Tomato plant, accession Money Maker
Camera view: vertical (180 deg); turntable rotation: 180 degrees
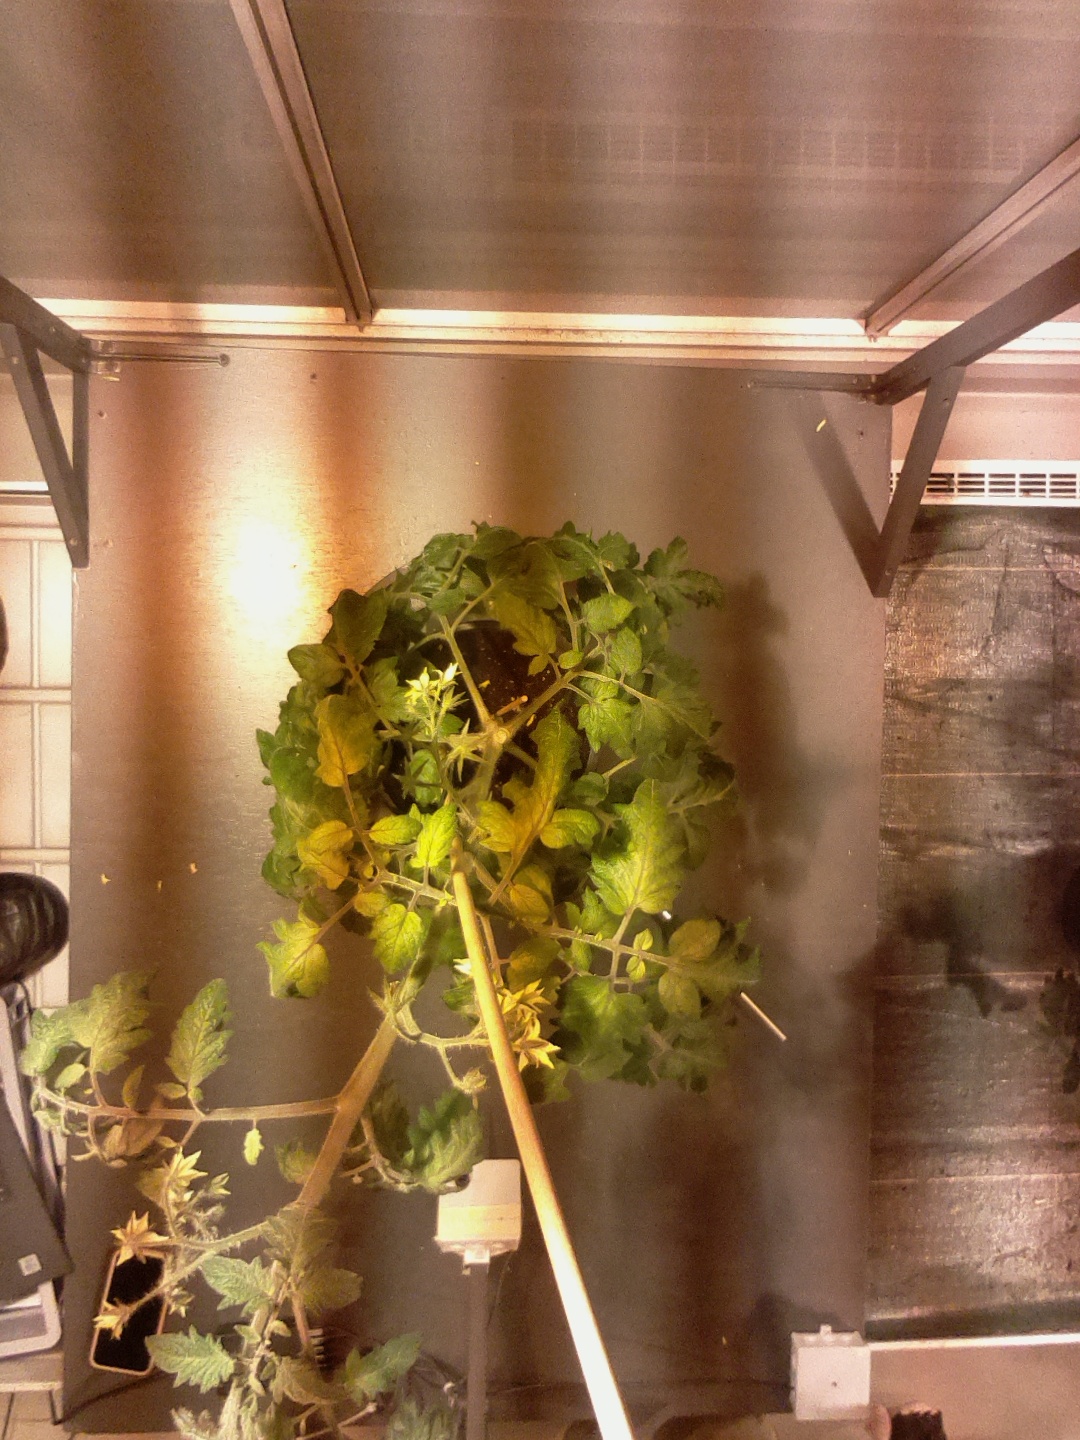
BBCH growth stage 67: Full flowering, 70%-80% of flowers open, more petals falling